Robert P. Aitken

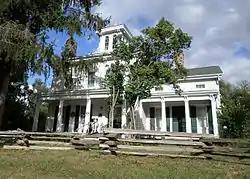
Robert P. Aitken Farm House

Aitken's 1843 Greek Revival/Italianate style farmhouse at 1110 N. Linden Rd. in Flint Township, Michigan was added to The National Register of Historic Places as an example of high-quality 19th century architecture on November 26, 1982. It was later owned by his son David D. Aitken and remains a private residence.